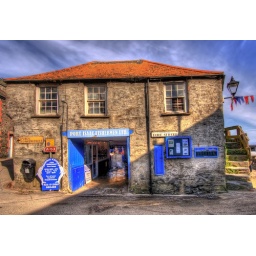
Morning light on the fish merchant in Port Isaac. Amazing old building